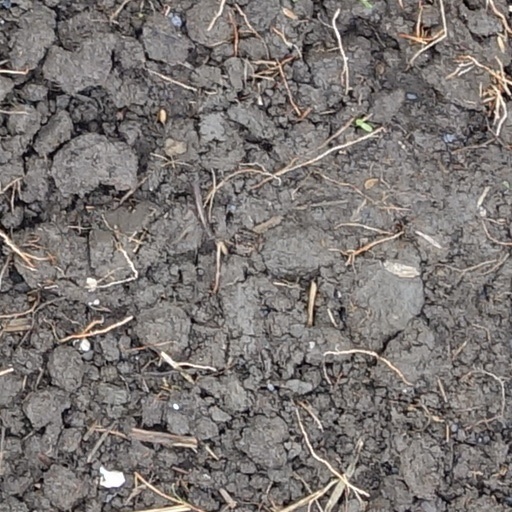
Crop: wheat